Milton Small House

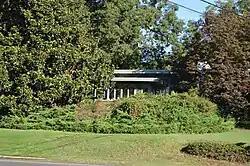
Front

The Milton Small House, also known simply as the Small House, is a modernist house built on a steep hillside on the Lake Boone Trail in Raleigh, North Carolina. Built in 1951, the house was listed on the National Register of Historic Places in 1994.